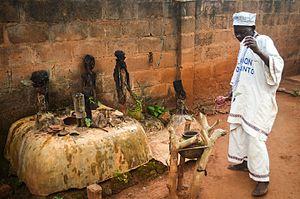
Cet article traite de différents aspects de la religion au Bénin. Le Bénin est un pays membre de l'Organisation de la coopération islamique.